Santiago Mariño Polytechnic University Institute

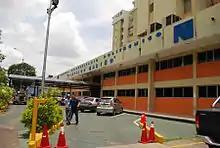
Campus in Maturín

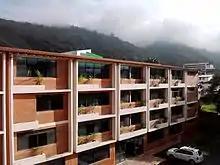
Campus in Mérida

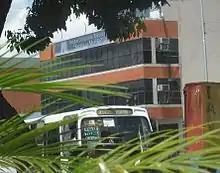
Campus in Puerto Ordaz

The Santiago Mariño Polytechnic University Institute (Spanish: Instituto Universitario Politécnico "Santiago Mariño", IUPSM) is a private university located in Barcelona, Venezuela.